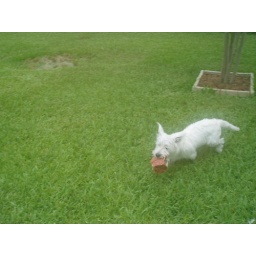
Brian with his pot-- and by pot I am referring to the kind flowers come in...